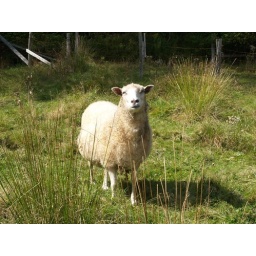
On the green homes tour in Ithaca NY, 2009 - sheep